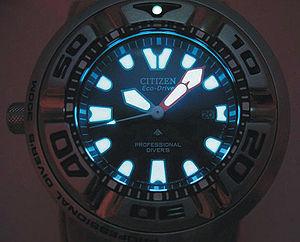
La radioluminescence est une forme de luminescence produite par la désintégration radioactive d'un corps.